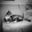
Label: cat